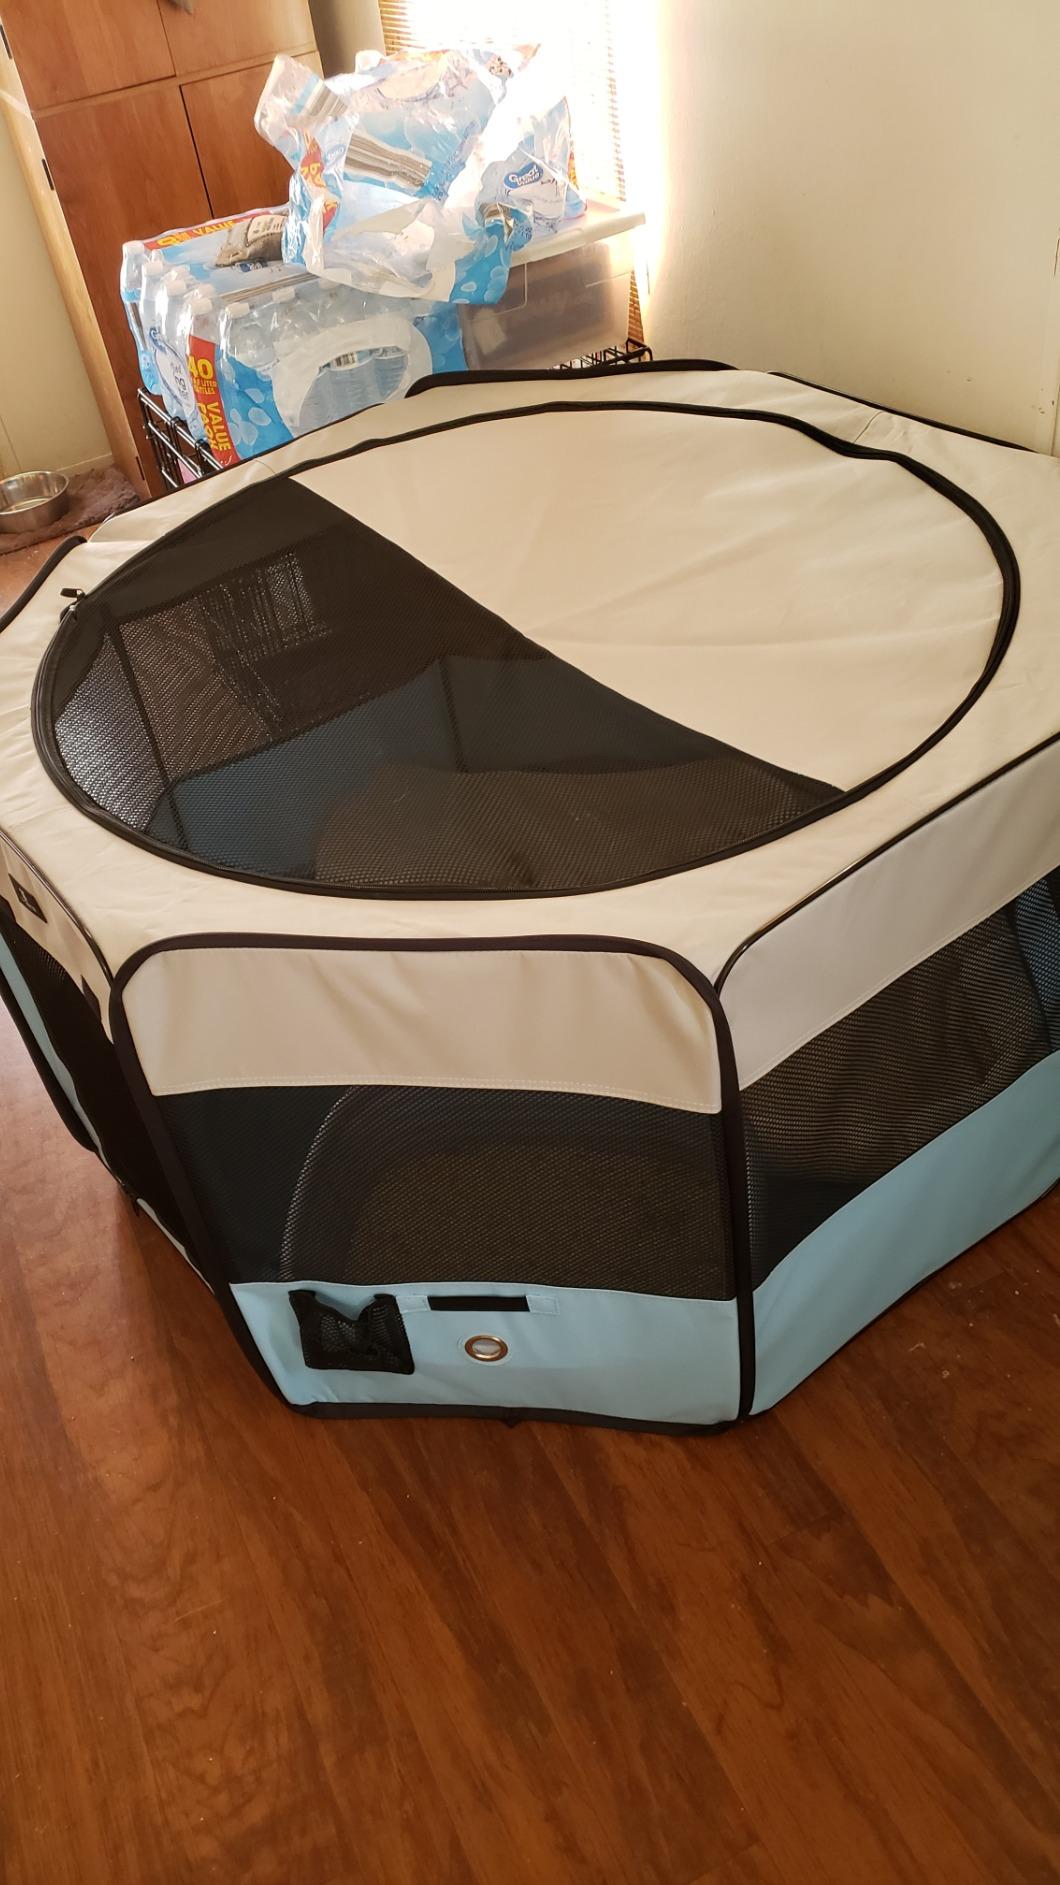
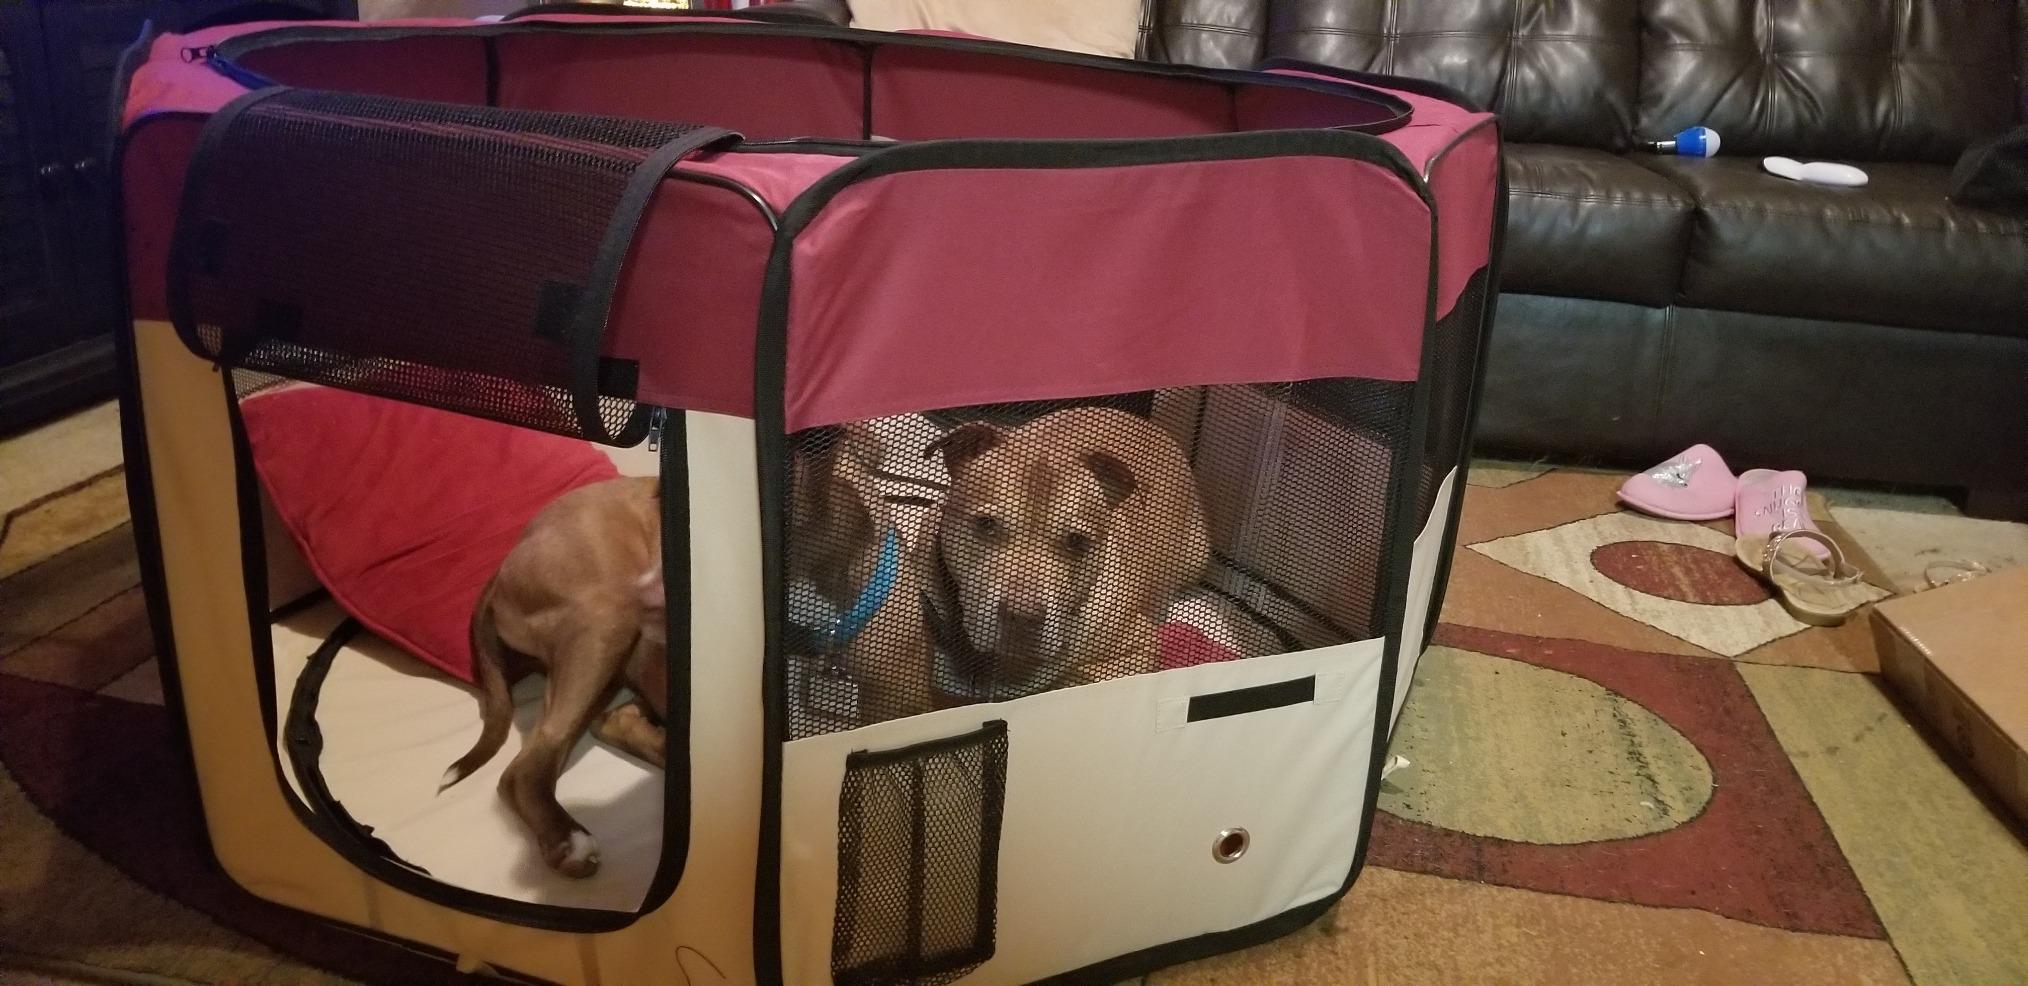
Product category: items_kennel
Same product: no